Damage Done (novel)

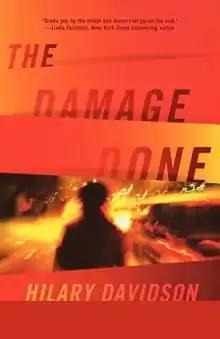
First edition

The Damage Done is a book written by Hilary Davidson. and published by Forge Books (an imprint of Tor Books, owned by Macmillan Publishers) on 28 September 2010, which later went on to win the Anthony Award for Best First Novel in 2011.